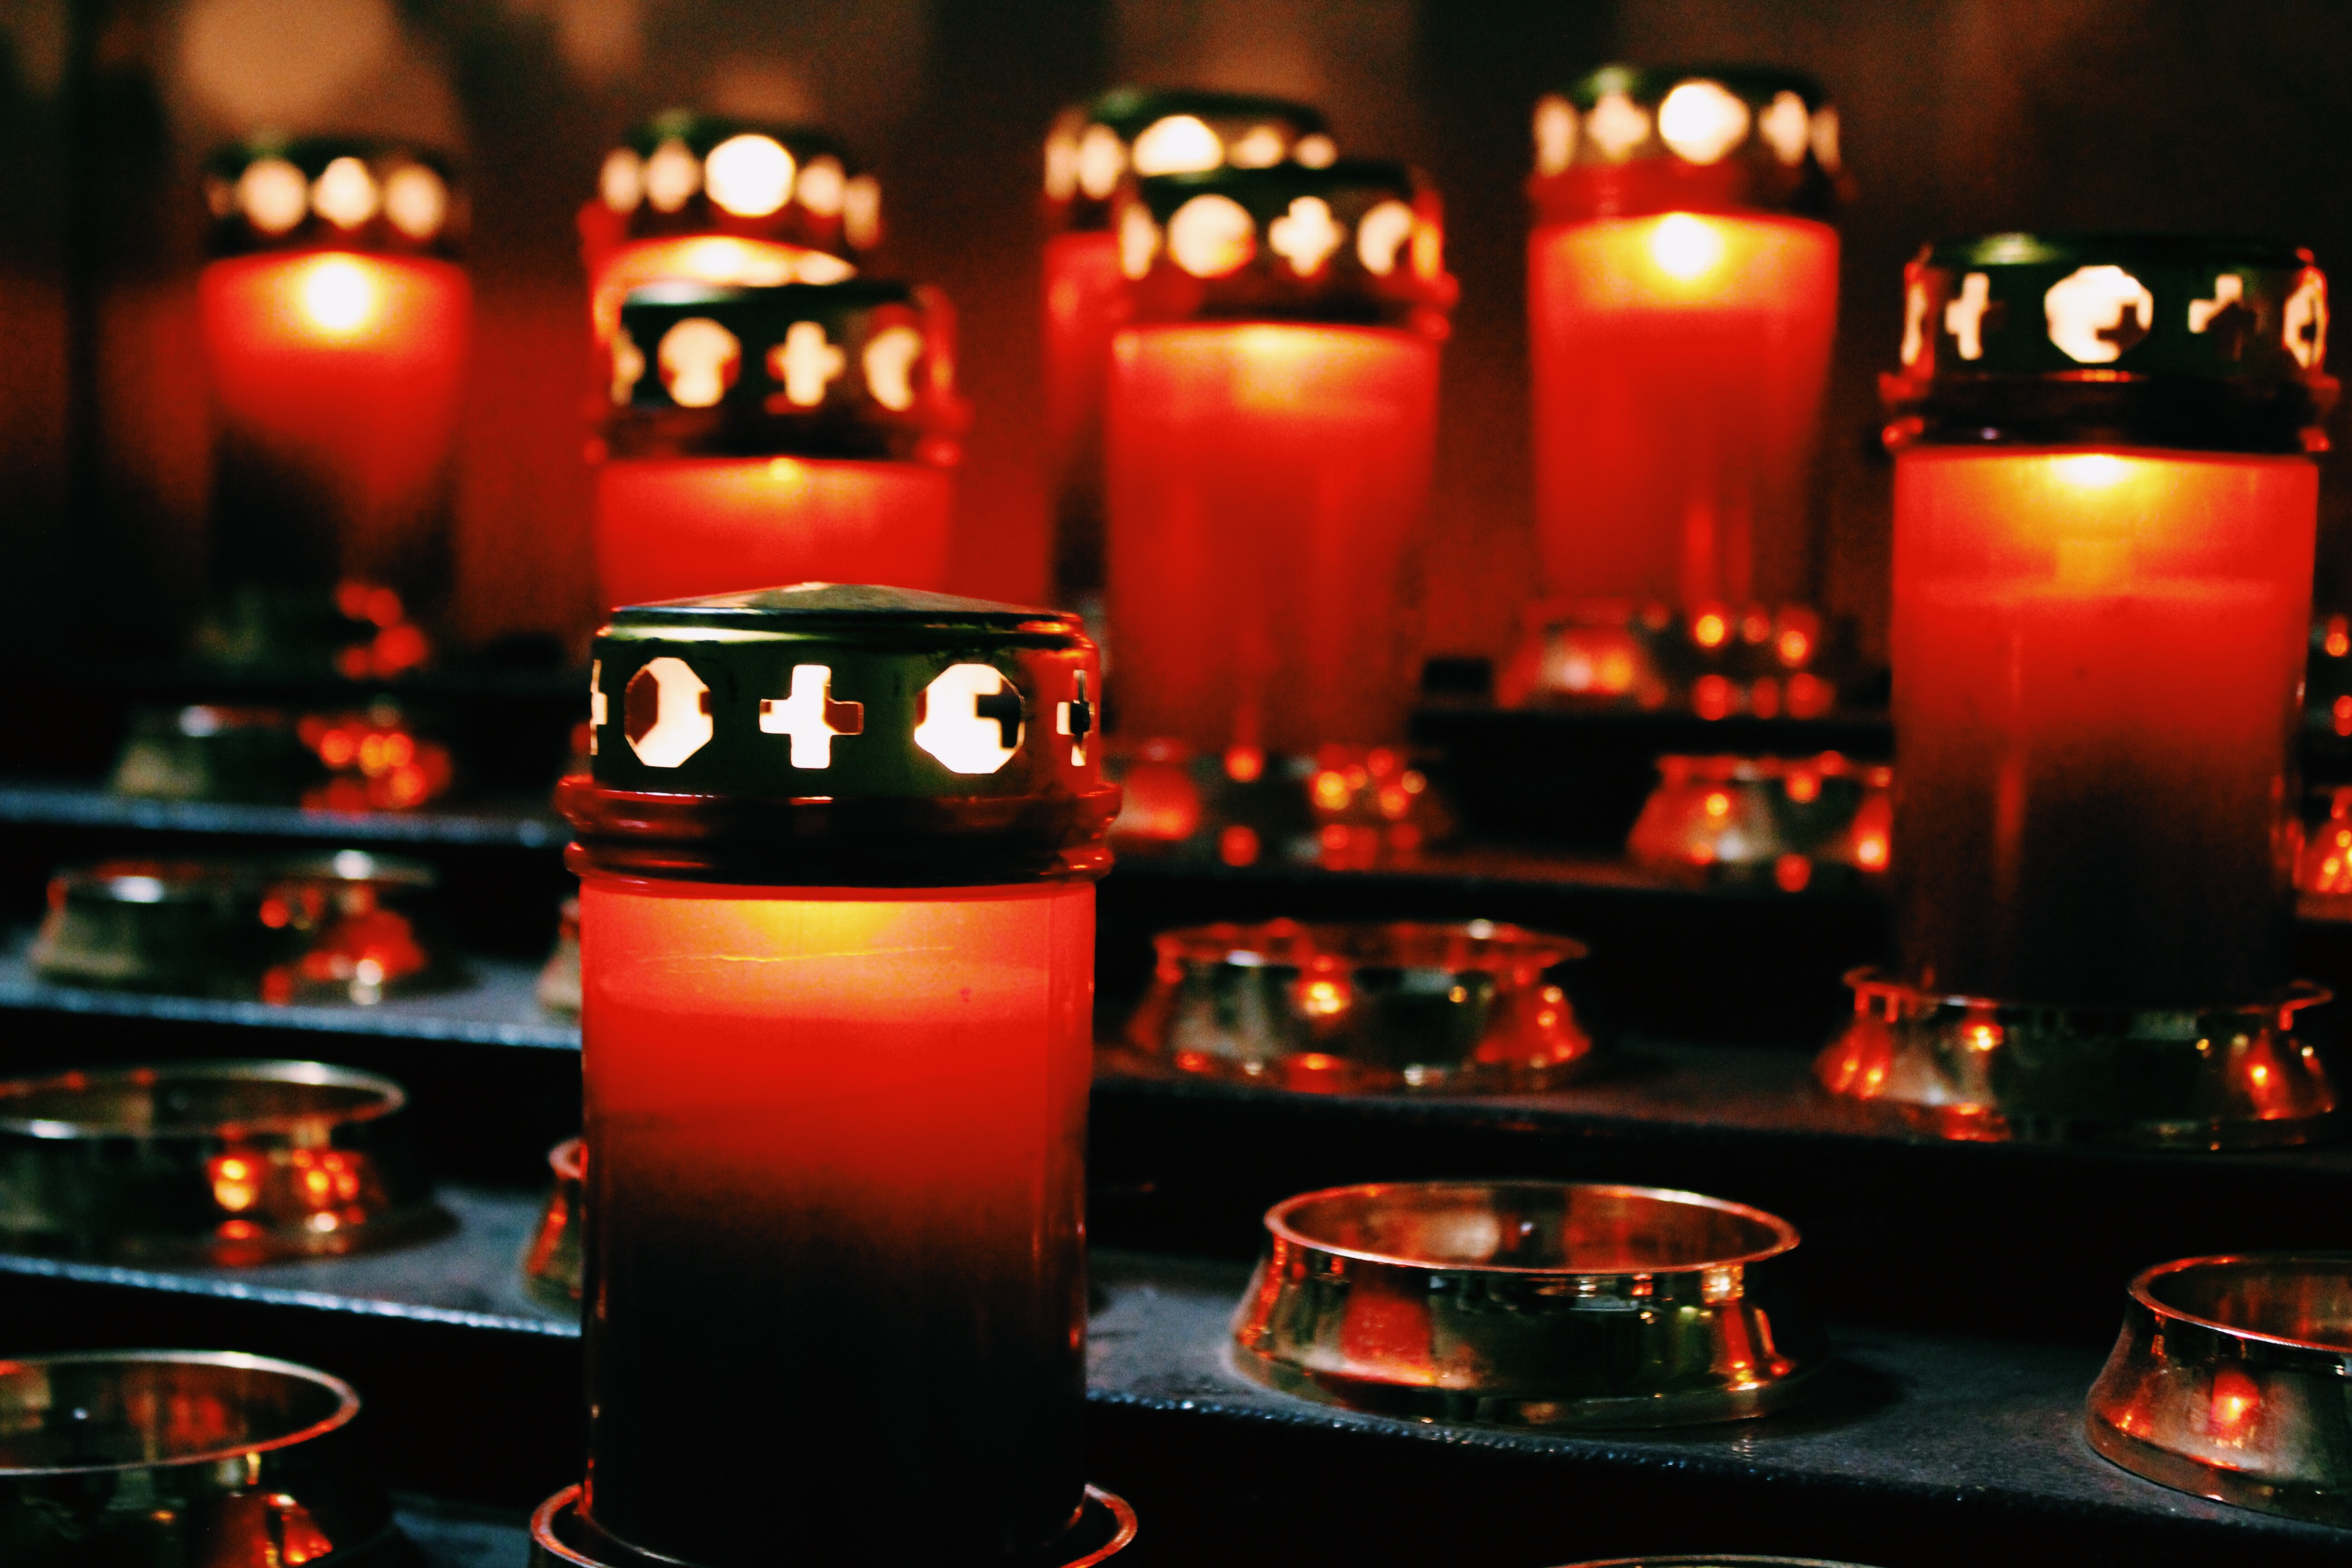
bar, drink, candle, lighting, man made object, distilled beverage